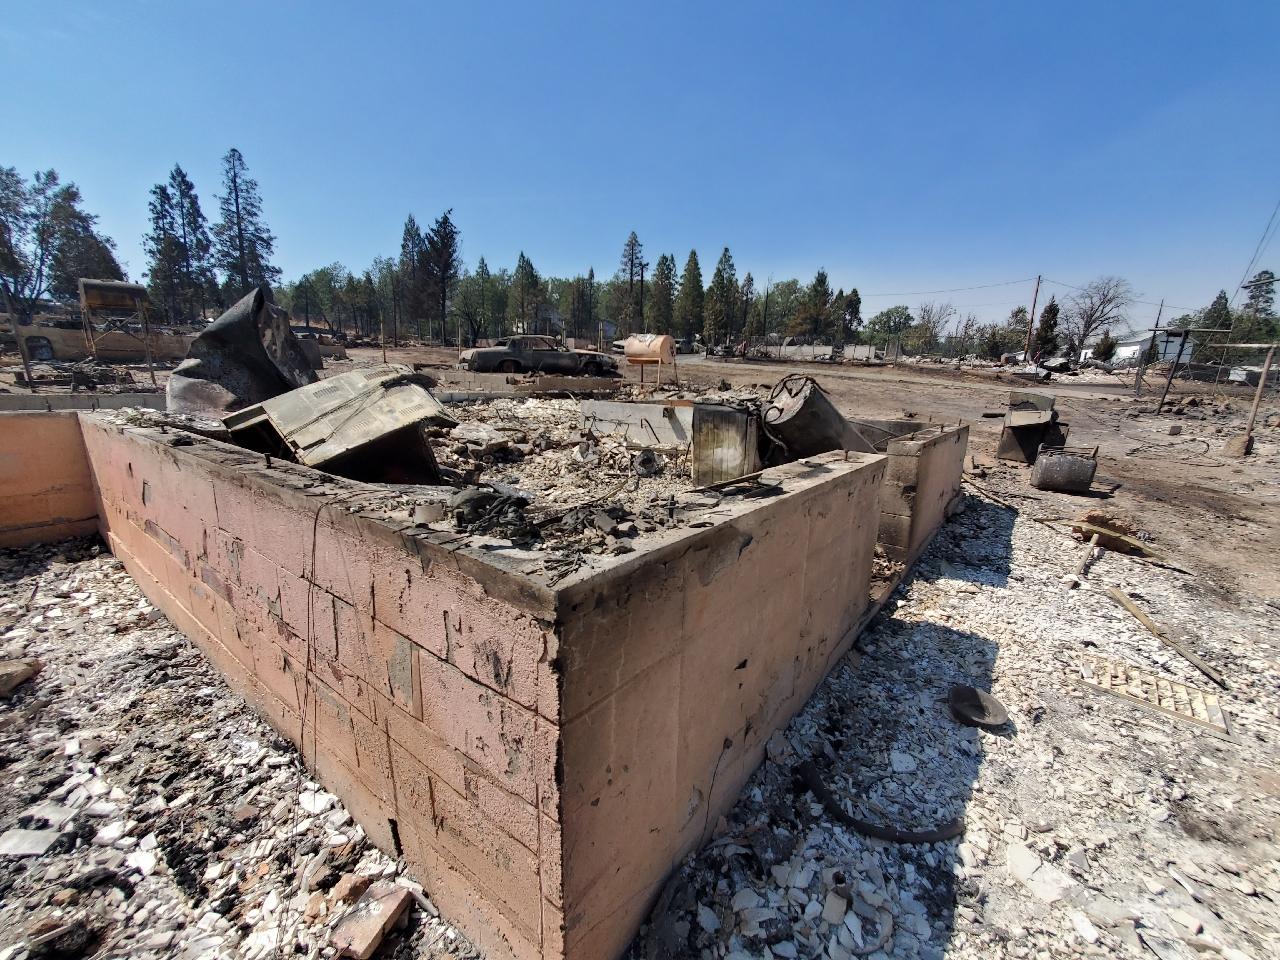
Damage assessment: destroyed